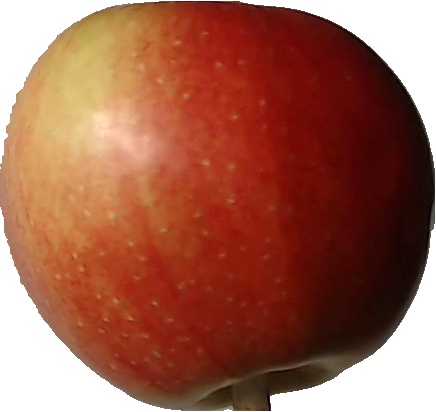
Label: apple_red_2